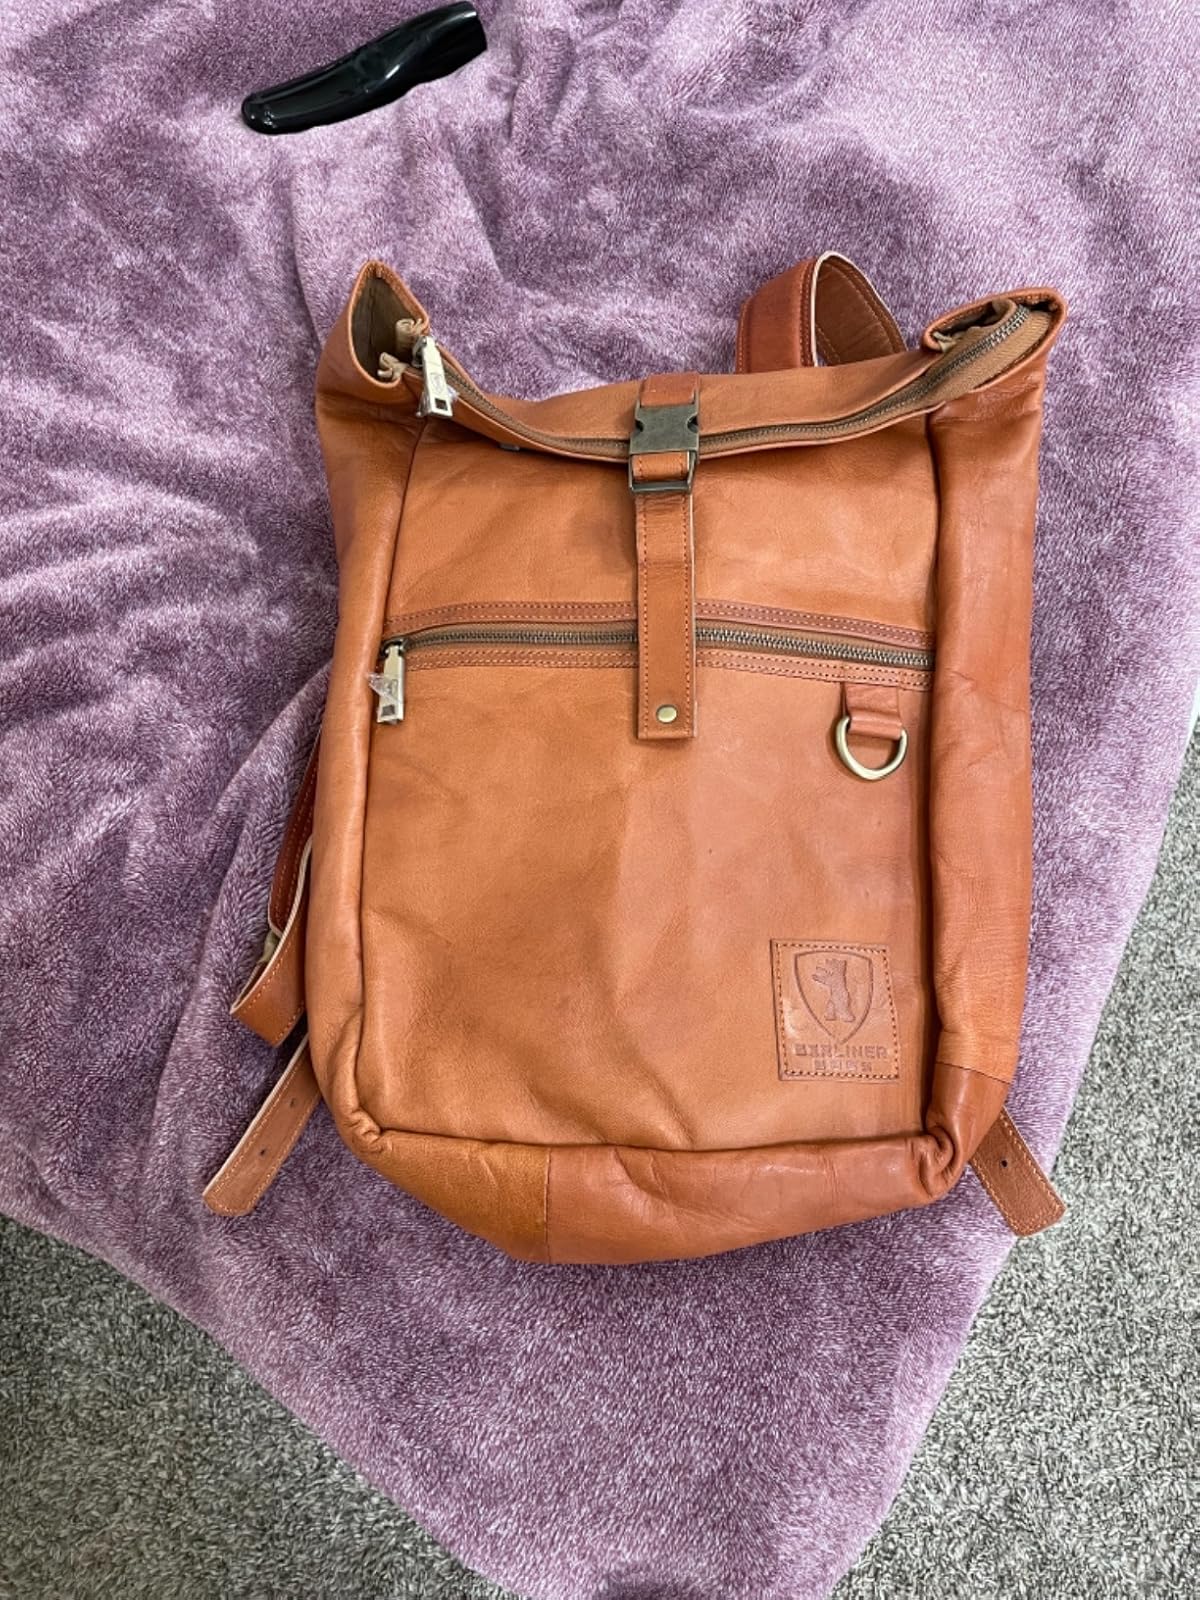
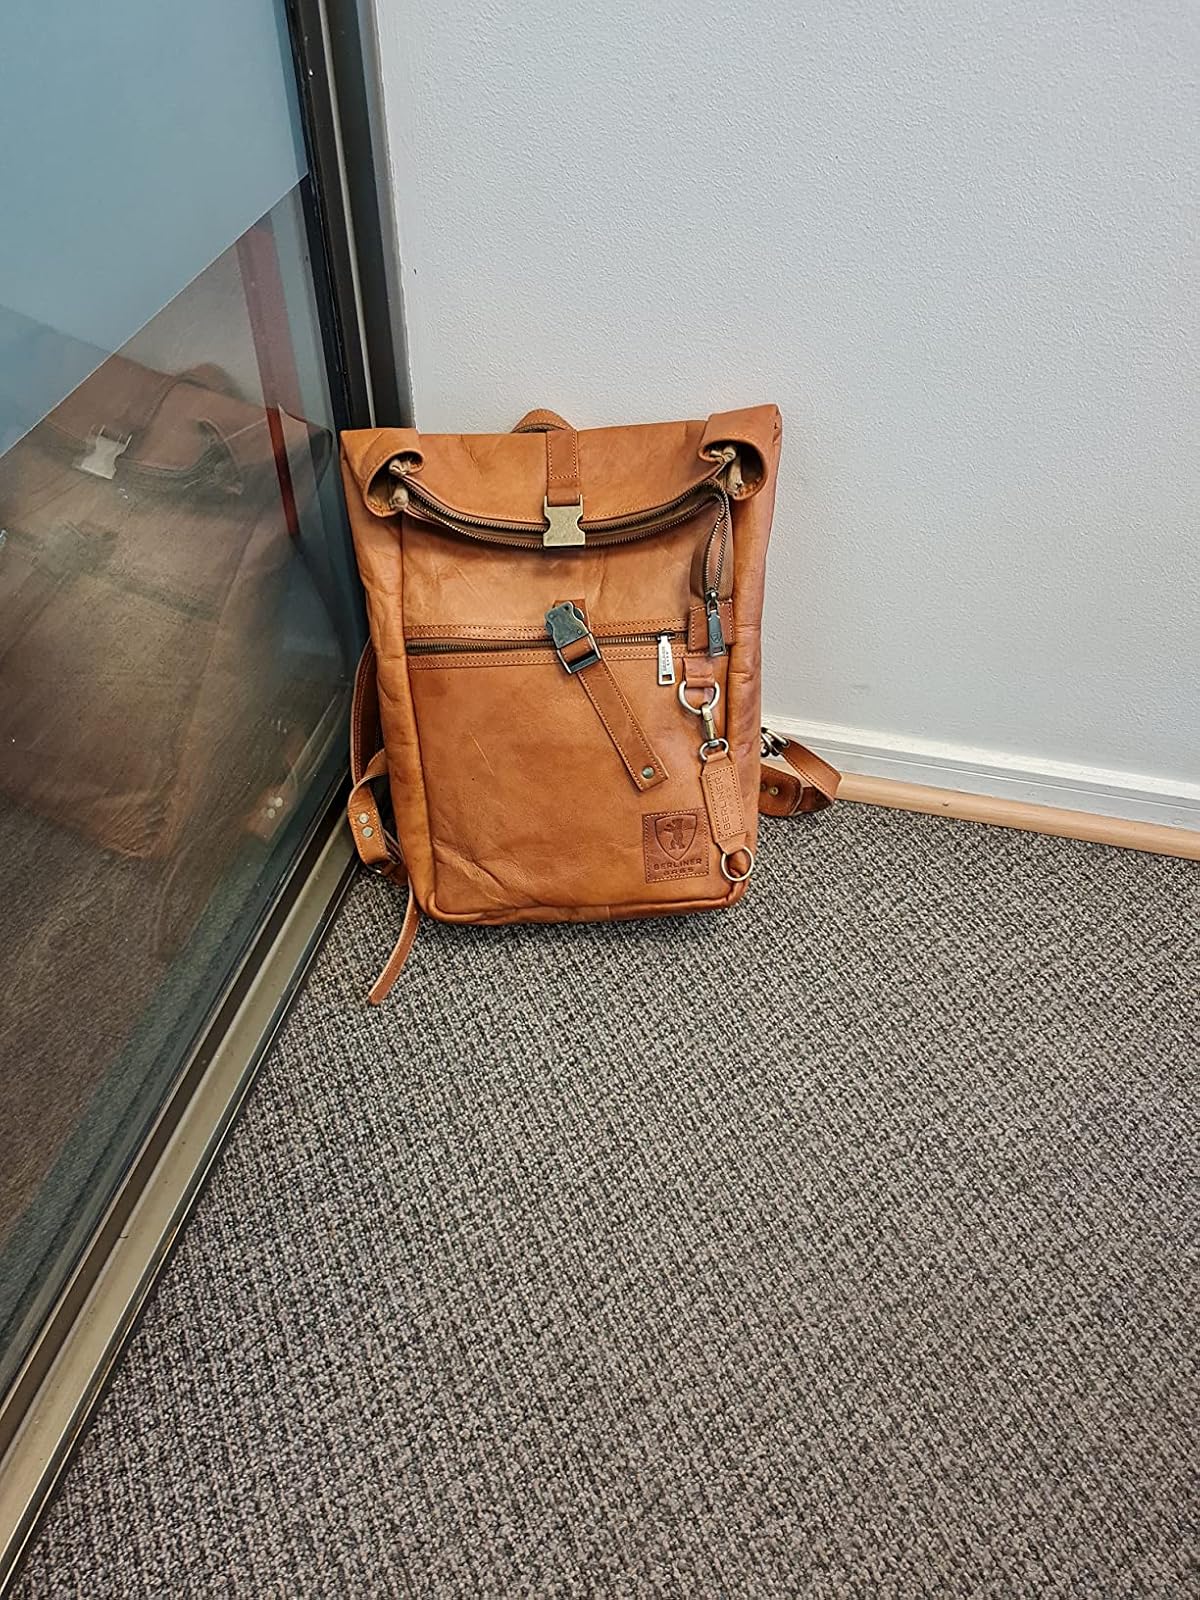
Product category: bag
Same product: yes